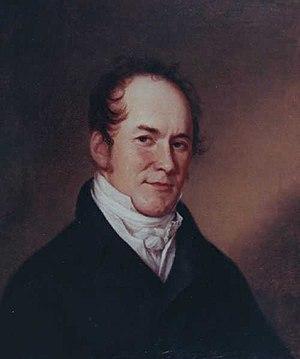
Depuis son attachement aux États-Unis le 15 mars 1820, l'État du Maine élit deux sénateurs, membres du Sénat fédéral.